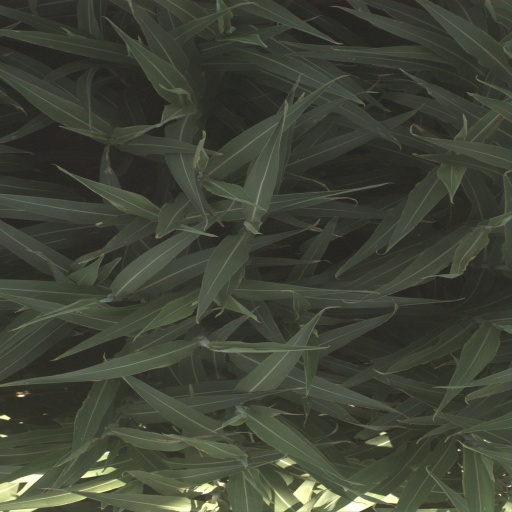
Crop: sorghum